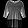
Label: Pullover